Haitian independence debt

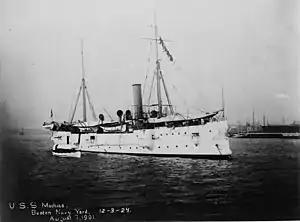
, which transported Haiti's gold to the New York City to be placed in 55 Wall Street.

From 1880 to 1881, Haiti granted a currency issuance concession to create the National Bank of Haiti (BNH), headquartered in Paris by CIC which was simultaneously funding the construction of the Eiffel Tower. BNH was described as an entity of "pure extraction" by Paris School of Economics economic historian Éric Monnet. On the board of the BNH was Édouard Delessert, the great-grandson of French slave trader and owner Jean-Joseph de Laborde who established himself when France controlled Haiti. Haitian Charles Laforestrie, who mainly lived in France and successfully pushed for Haiti to accept the 1875 loan with the CIC, later retired from his positions in Haiti amid corruption allegations, joining the BNH board in Paris after its founding. CIC took $136 million in 2022 US dollars from Haiti and distributed those funds among shareholders, who made 15% annual returns on average, not returning any of the earnings to Haiti. These funds distributed among shareholders ultimately deprived Haiti of at least $1.7 billion that could have been put towards infrastructural development. Under the French-controlled BNH, Haitian funds were overseen by France and all transactions generated commissions, with CIC shareholders profits often being larger than the entire budget for Haiti's public works. The French government acknowledged the payment of 90 million francs in 1888 and over a period of about seventy years, Haiti paid 112 million francs to France, about $560 million in 2022.